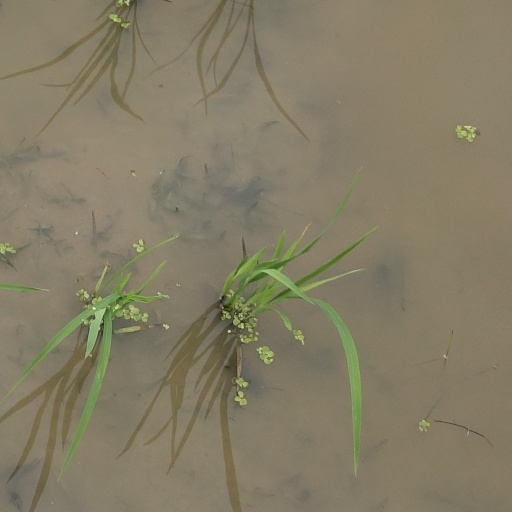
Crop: rice